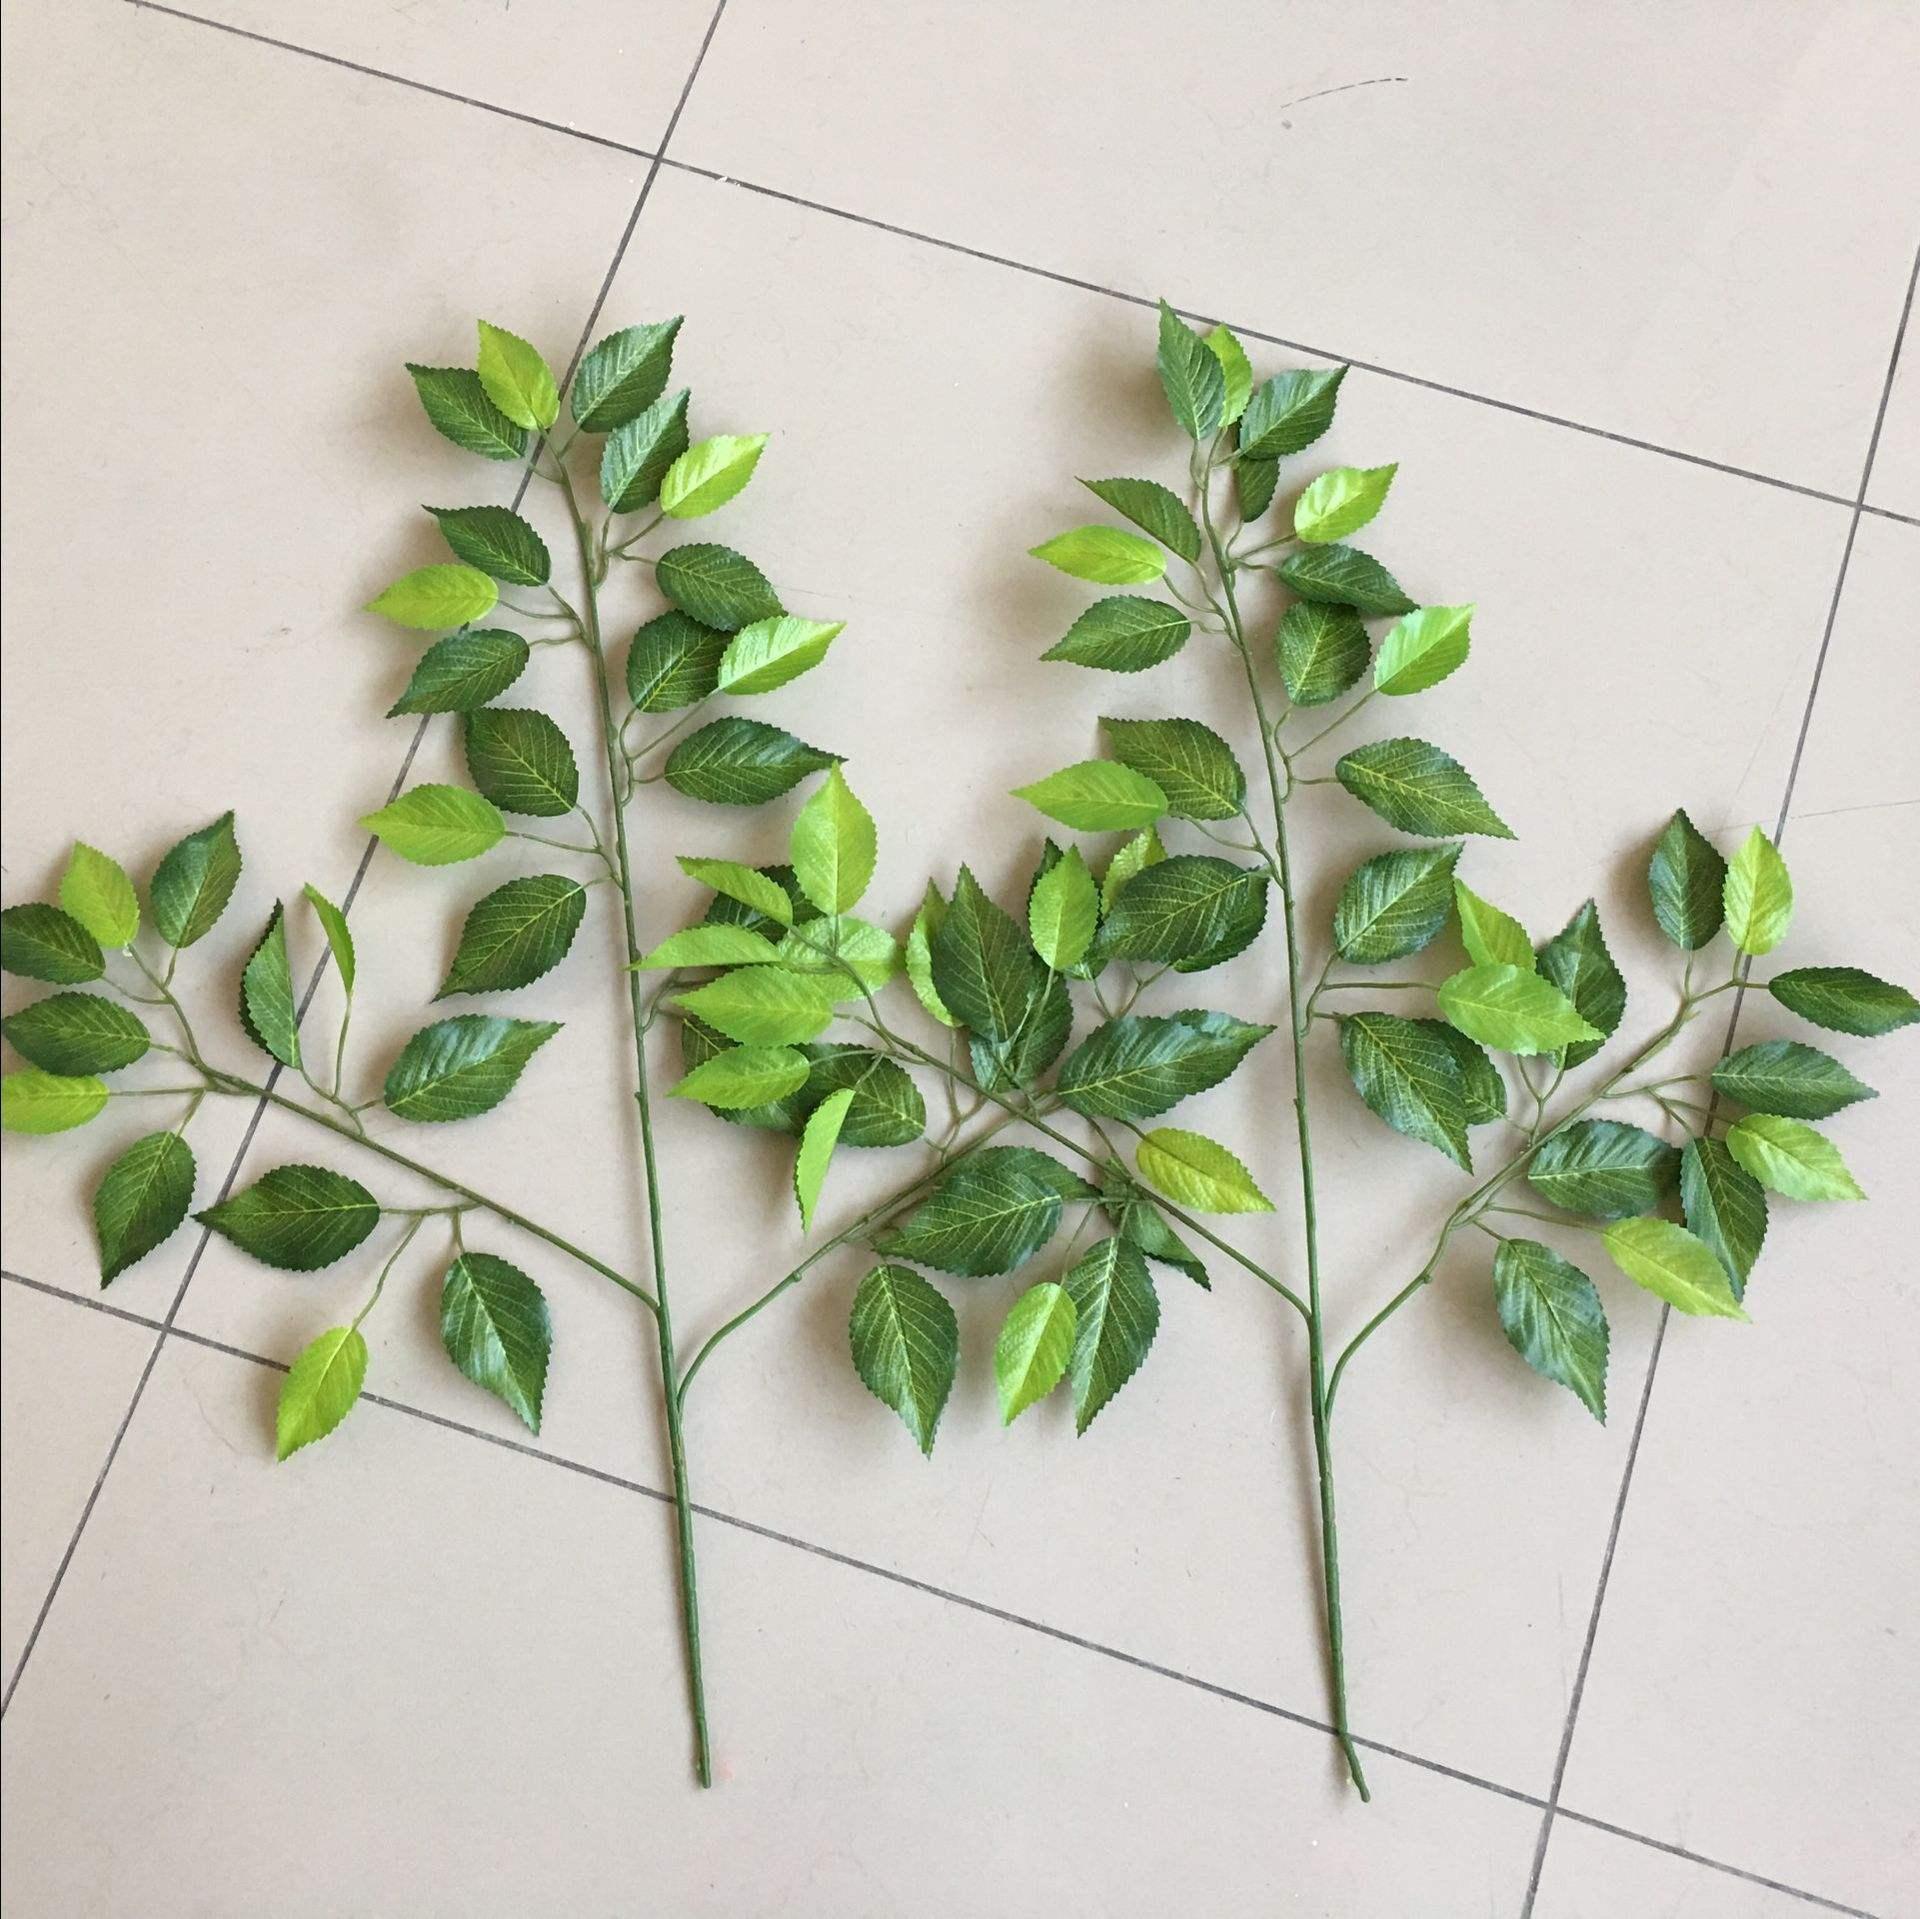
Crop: cherry
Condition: healthy